Potiskum Emirate

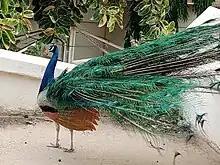
Royal Bird at Potiskum Emirates Palace, Yobe State Nigeria

The Potiskum Emirate was organized by the Ngizim people, who had subjugated the Karakare people.